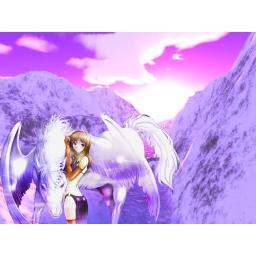
blue pegasus and girl in short skirt in valley